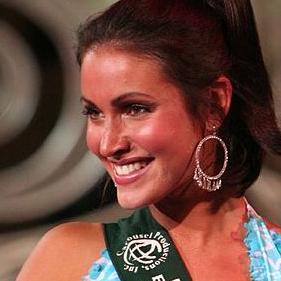
Age: 24